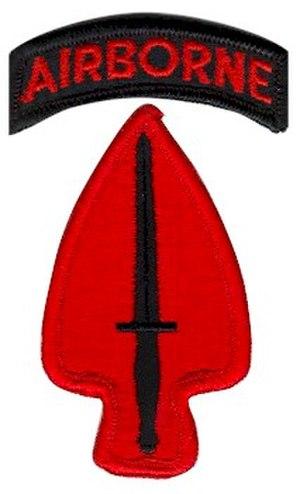
Fort Bragg est une base militaire américaine de l'United States Army qui est située dans les comtés de Cumberland et de Hoke en Caroline du Nord, près de la ville de Fayetteville. Elle est la plus grande base d'entraînement de commandos au monde avec ses 49 km².